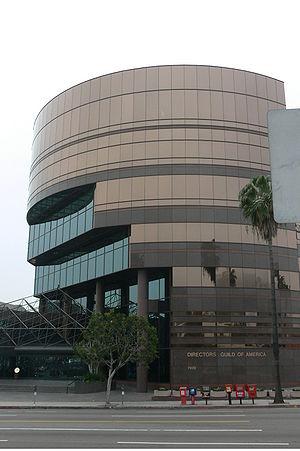
Les Directors Guild of America Awards sont des récompenses de cinéma américaines décernées depuis 1949 aux réalisateurs membres de la Directors Guild of America.
La Directors Guild of America ou DGA, est un syndicat professionnel qui représente les intérêts des réalisateurs de cinéma et de télévision dans l'industrie américaine du cinéma. Initialement nommée Screen Directors Guild en 1936, elle devint la Directors Guild of America en 1960. Elle compte aujourd'hui plus de treize mille membres répartis sur tout le territoire américain, dans les domaines du cinéma, de la télévision et du spectacle en général.